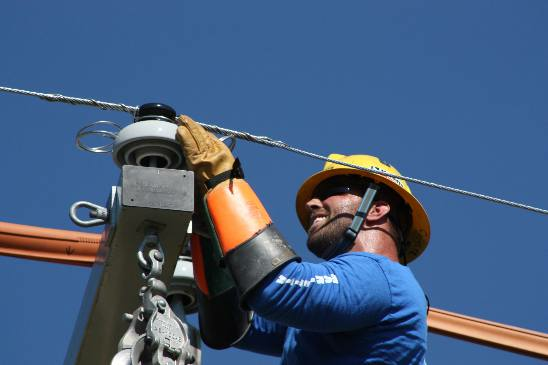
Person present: Yes